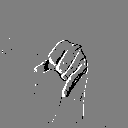
ASL letter: j